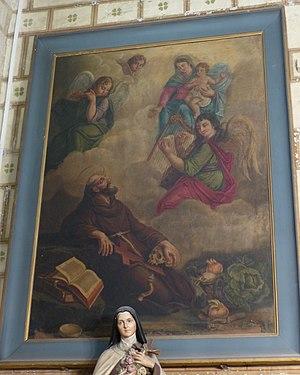
Montpellier (Hérault, France), au cœur du quartier historique de l'Écusson, l'intérieur de l'une des plus anciennes églises de la ville, inscrite en totalité en tant que Monument Historique, et exceptionnellement accessible pour les Journées du Patrimoine
Jean-Jacques Bestieu est un peintre montpelliérain né le 23 août 1754 et mort le 8 mai 1842.